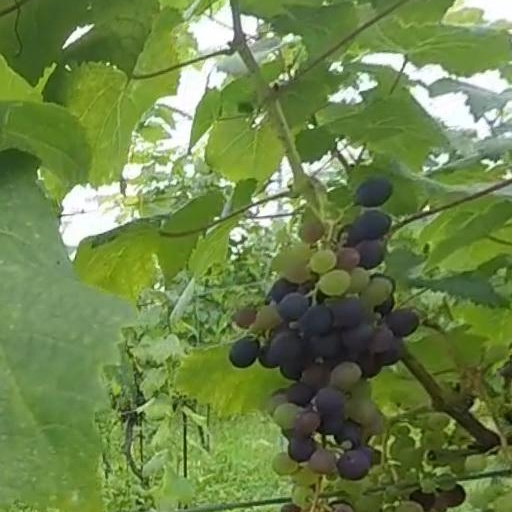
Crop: grape